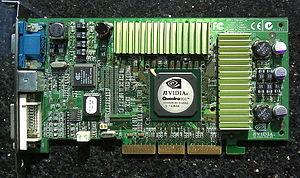
Les cartes Nvidia Quadro sont des cartes graphiques Nvidia destinées aux professionnels.